Campanus of Novara

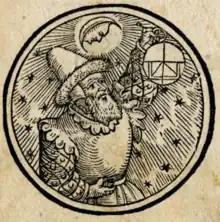

Campanus of Novara ( 1220 – 1296) was an Italian mathematician, astronomer, astrologer, and physician who is best known for his work on Euclid's "Elements". In his writings he refers to himself as Campanus Nouariensis; contemporary documents refer to him as Magister Campanus; and the full style of his name is Magister Campanus Nouariensis. He is also referred to as Campano da Novara, Giovanni Campano or similar. Later authors (from the 16th century on) sometimes applied the forename Johannes Campanus or Iohannes Campanus.